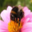
Label: bee